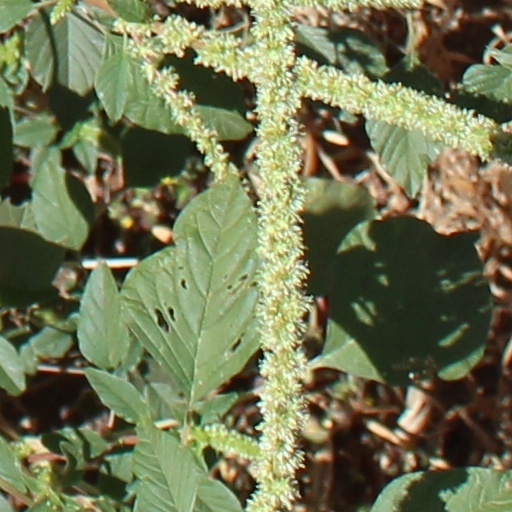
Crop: wheat